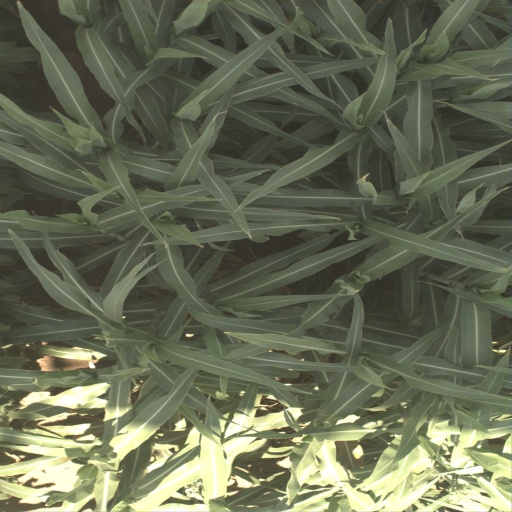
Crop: sorghum